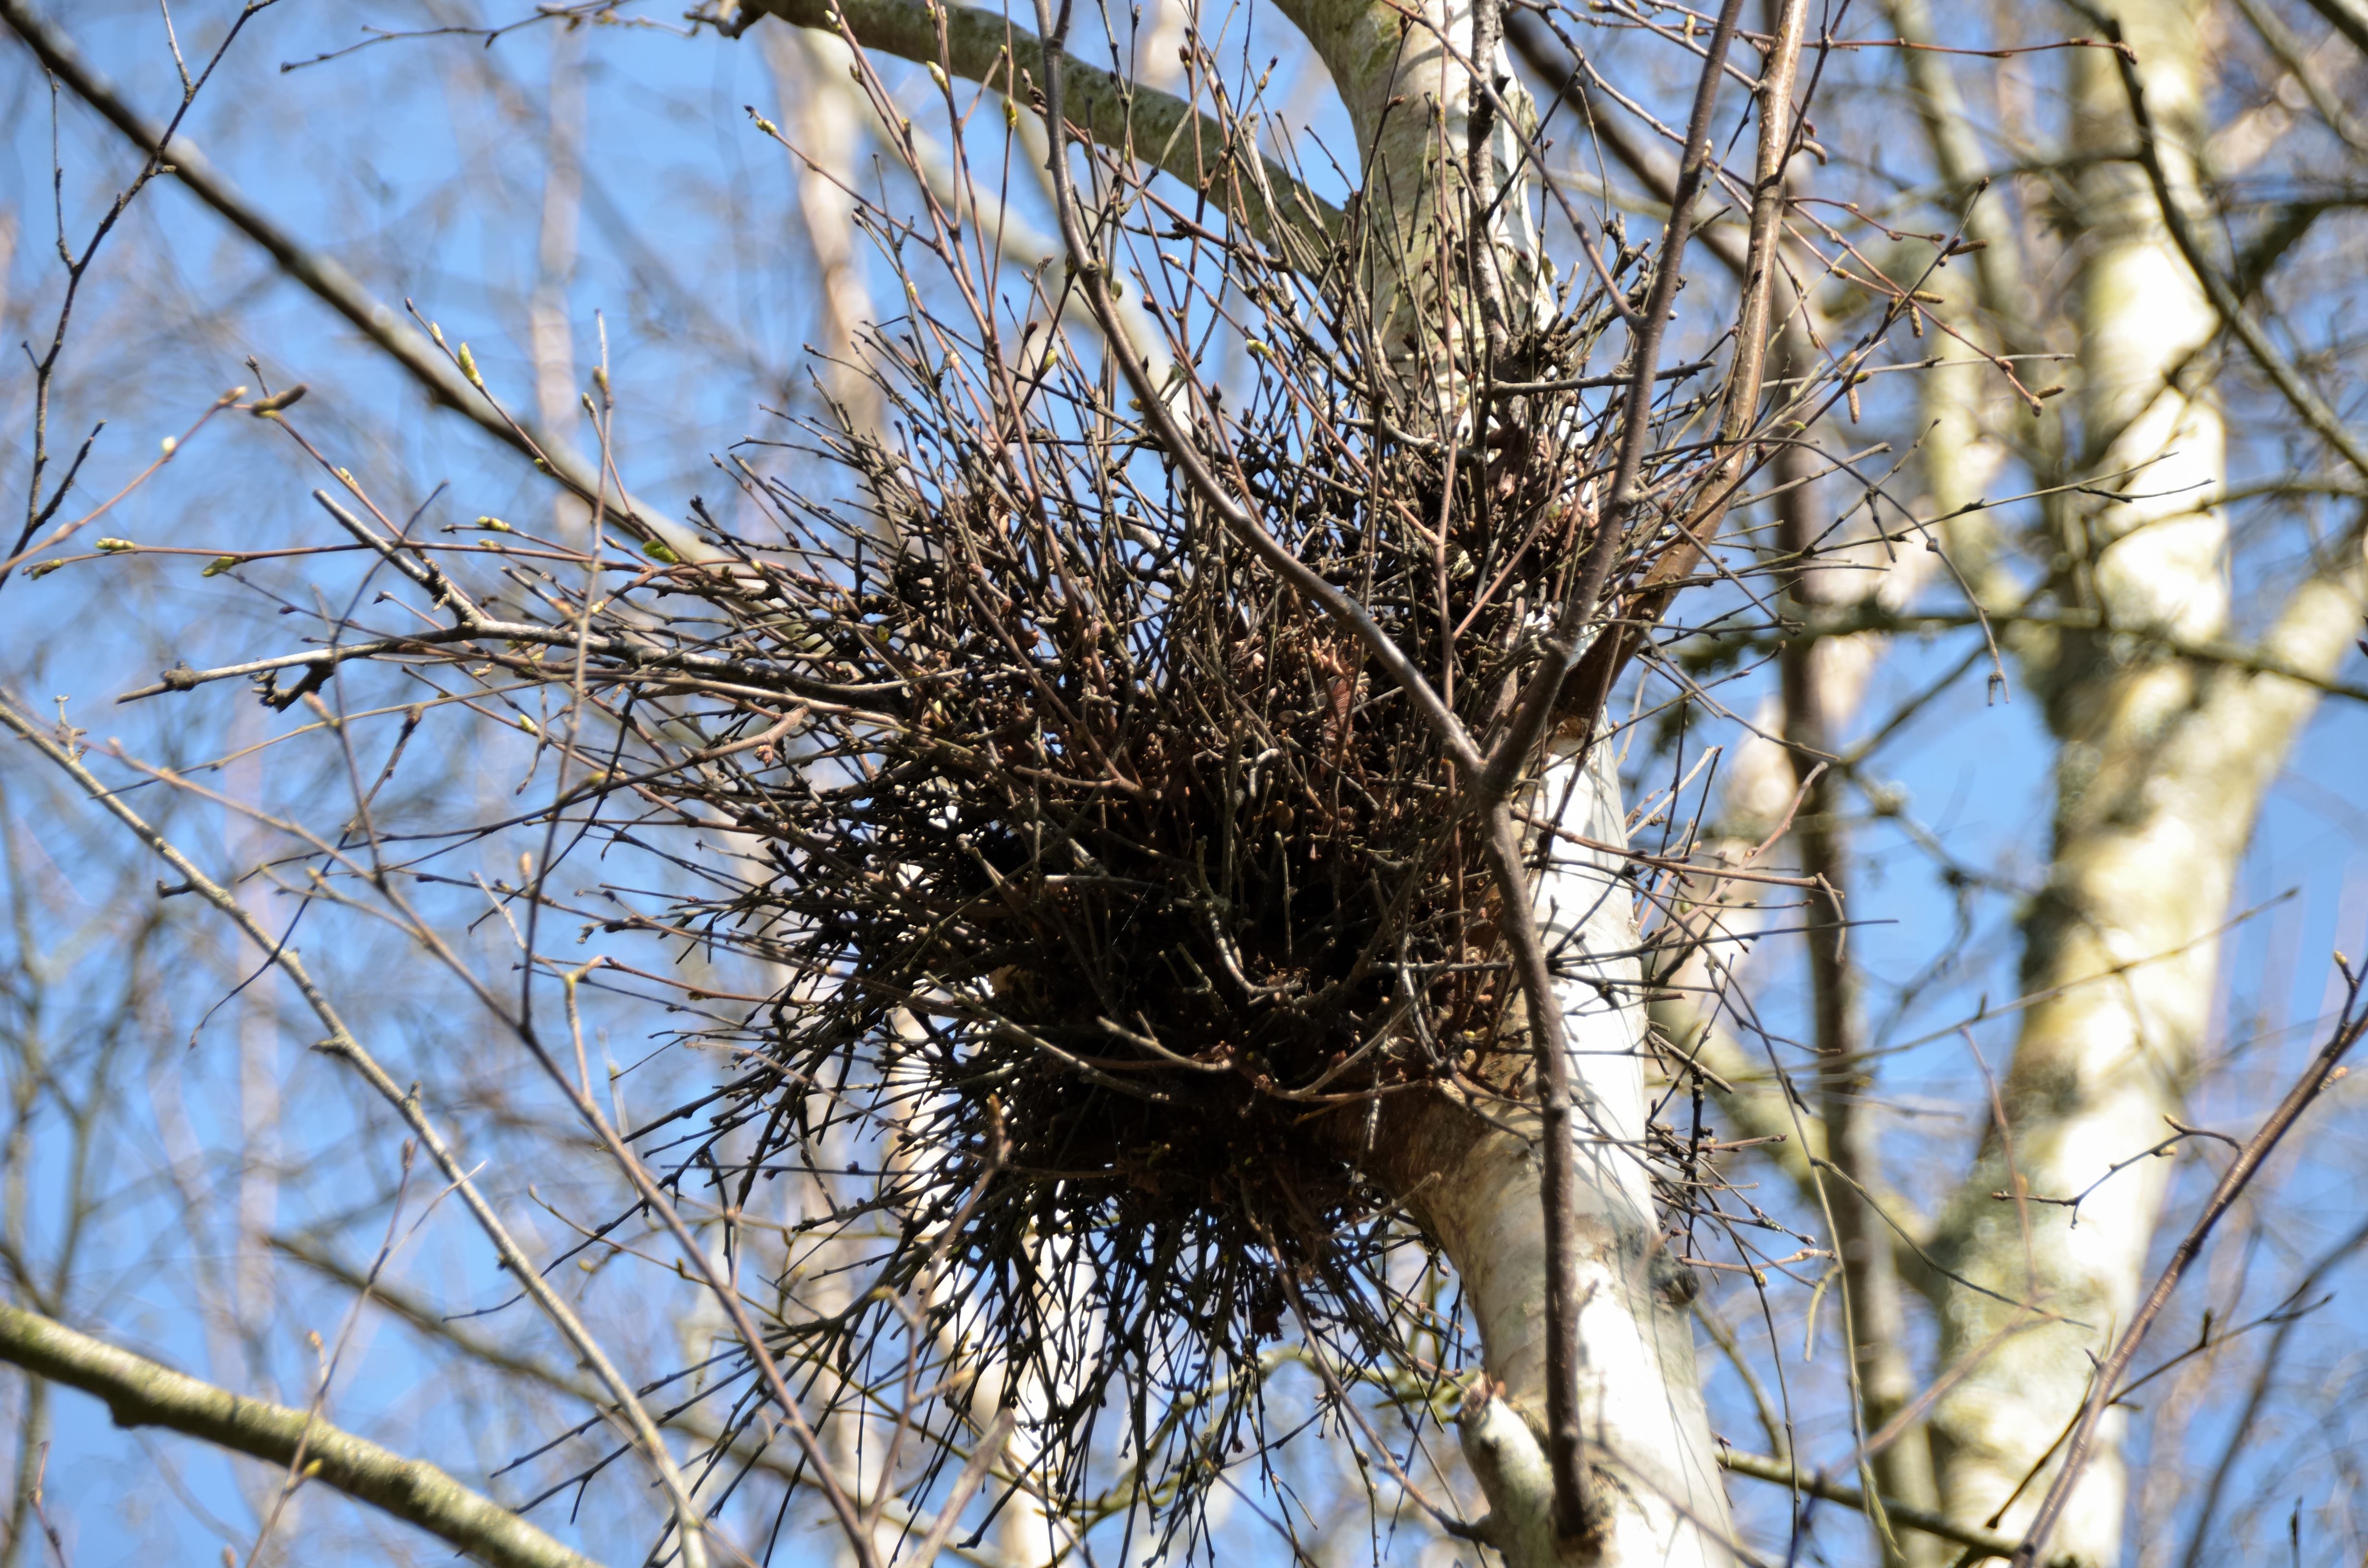
tree, nature, grass, branch, winter, bird, plant, flower, wildlife, spring, season, fauna, twig, ornithology, trees, birds, animals, nest, chicks, woody plant, magpies, nest of magpies, broods